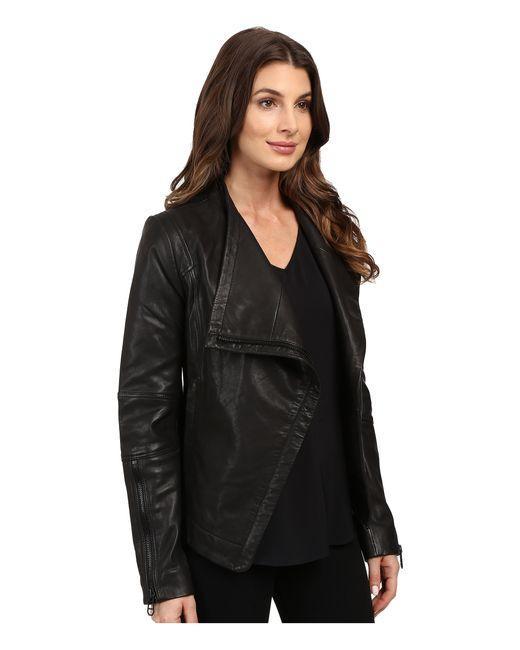
Damen Leder Bomberjacken mit dreieckigem Legekragen